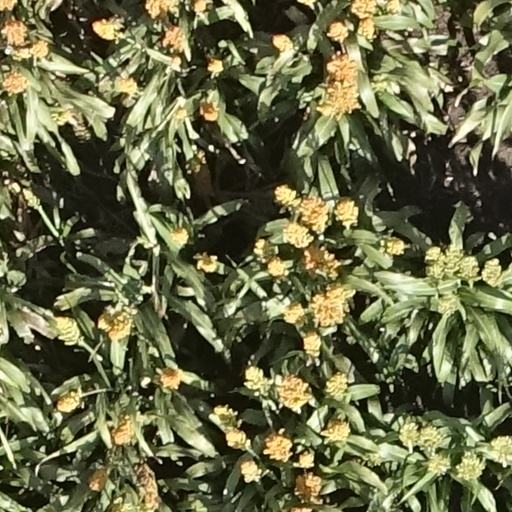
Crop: sorghum